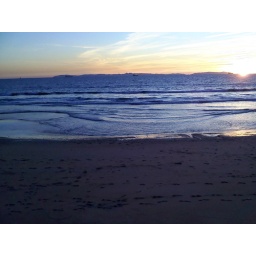
the beach again. Thats Catalina island in the back. :D lol Bad graphics cause its from my phone